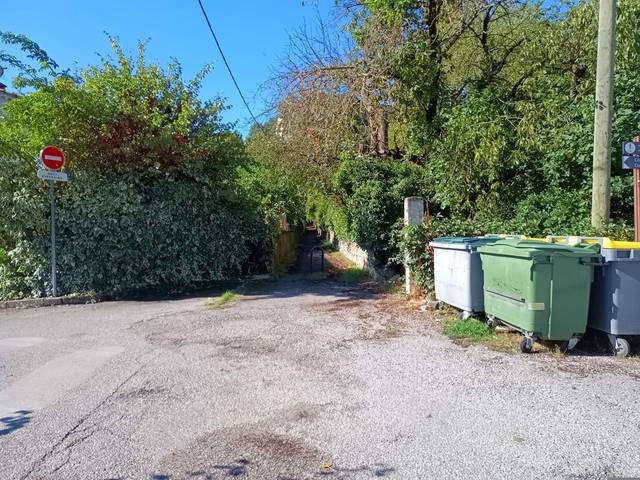
Region: France
Coordinates: 43.959, 5.785